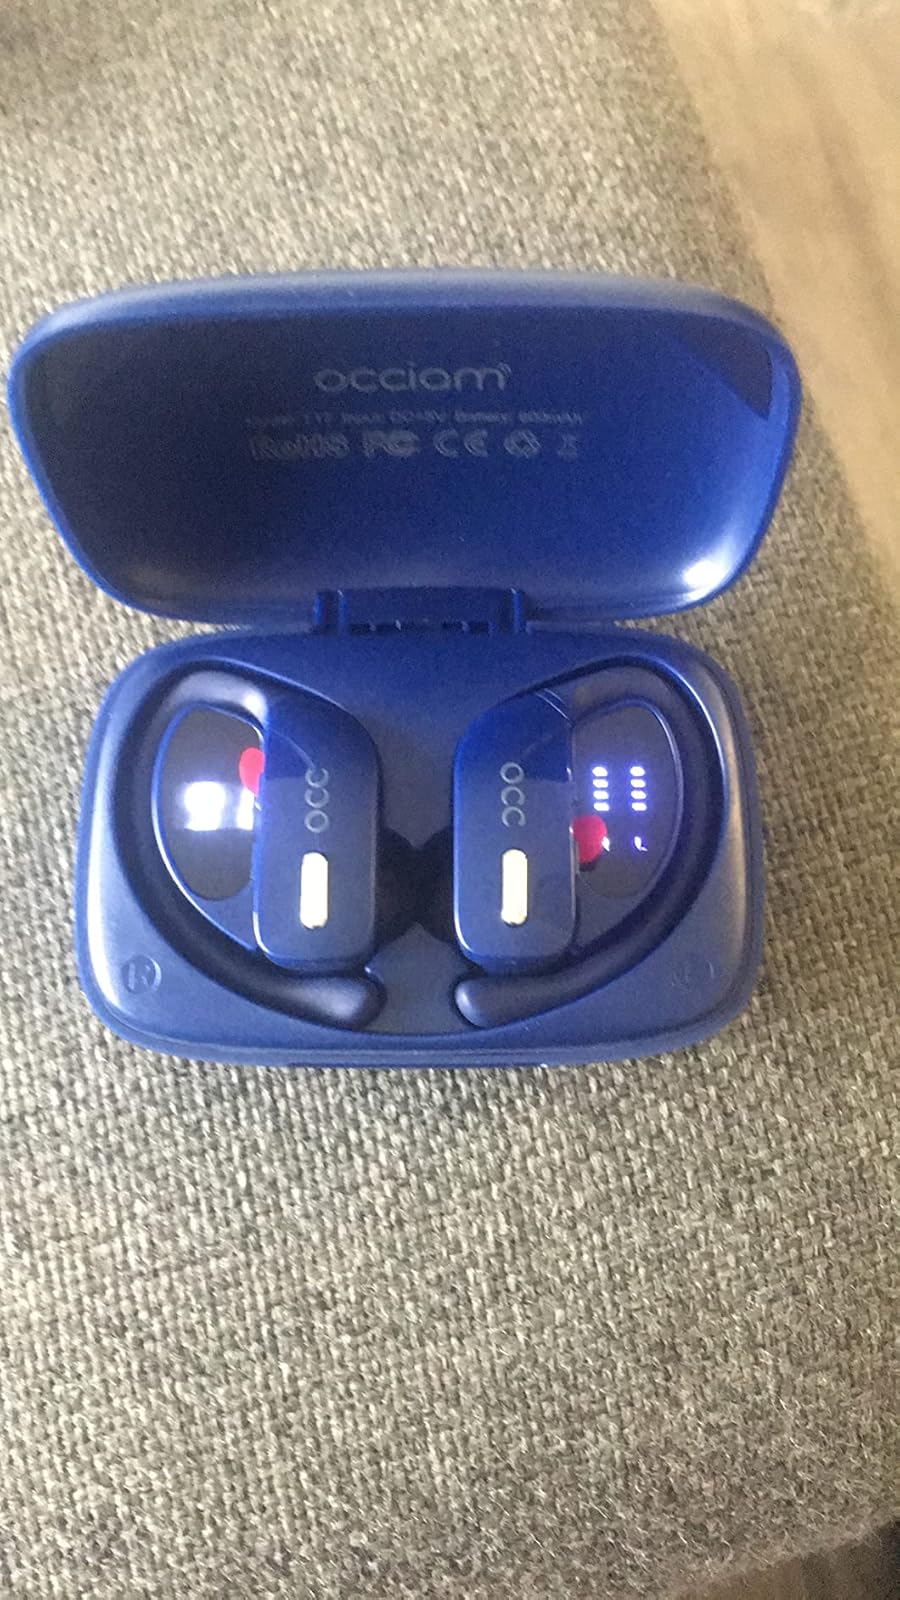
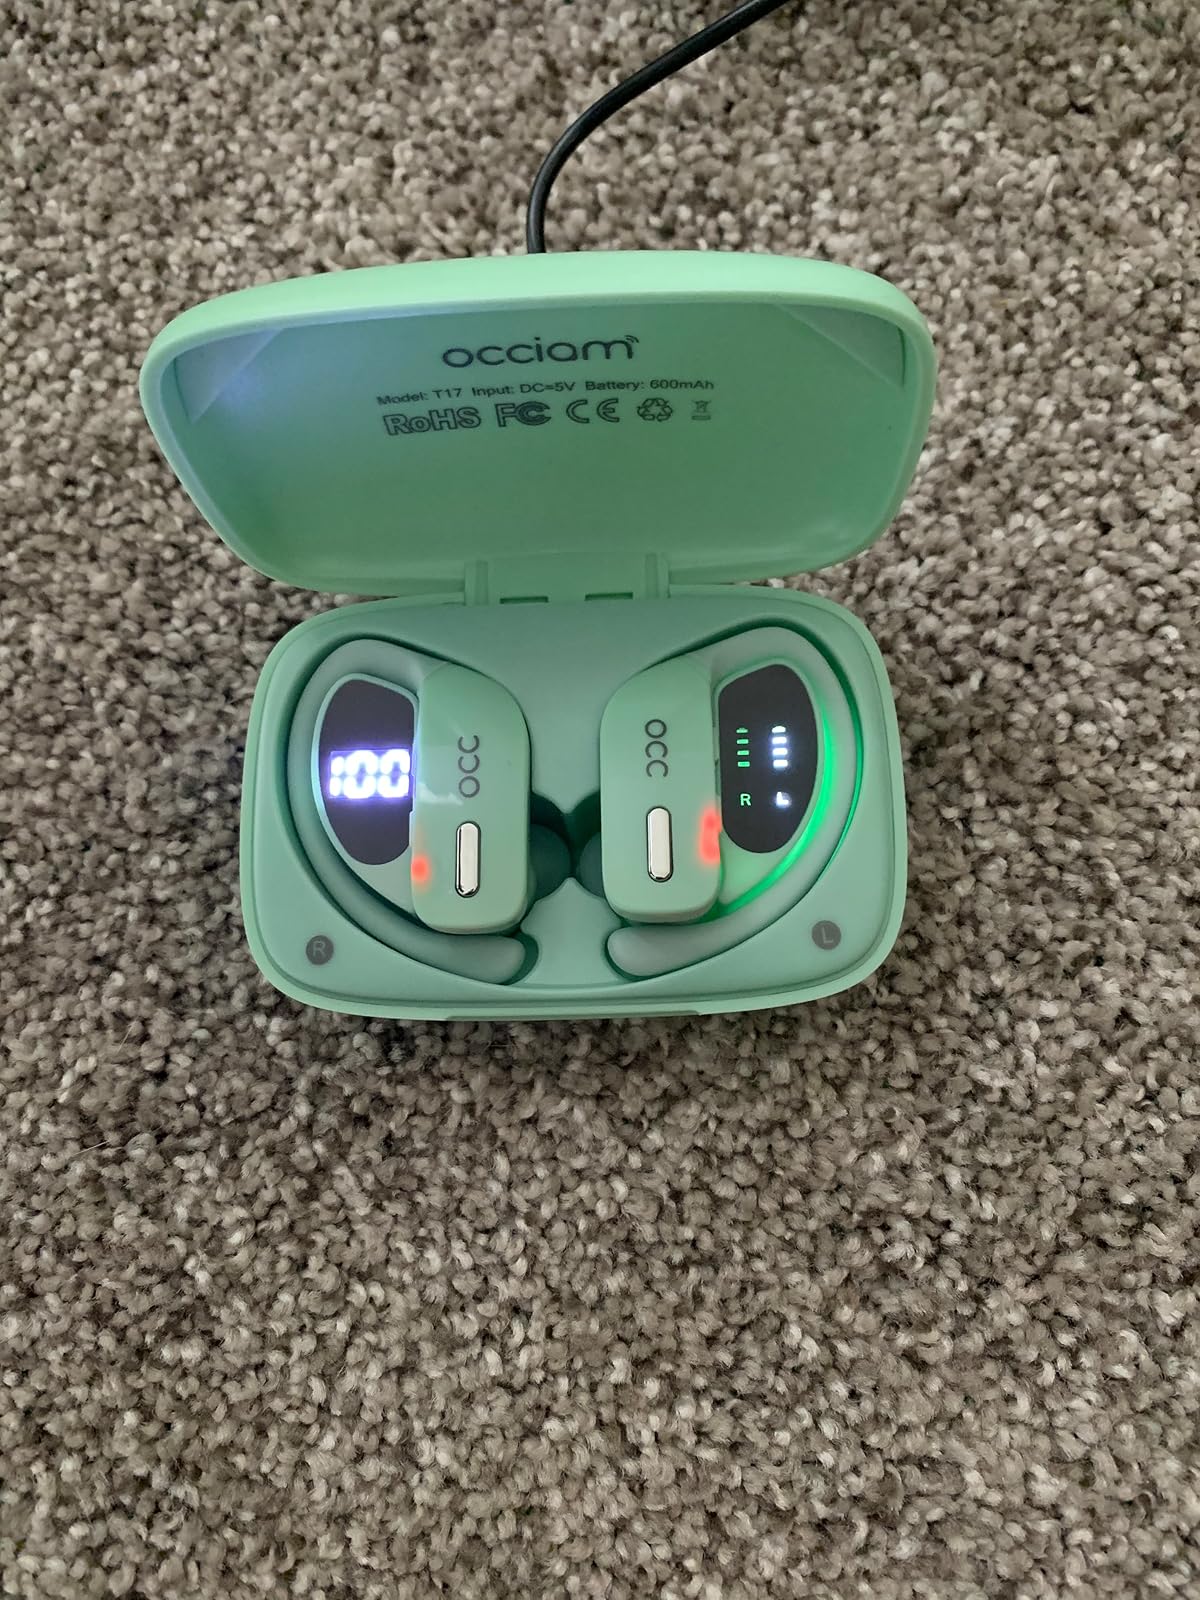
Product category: earbuds
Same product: no